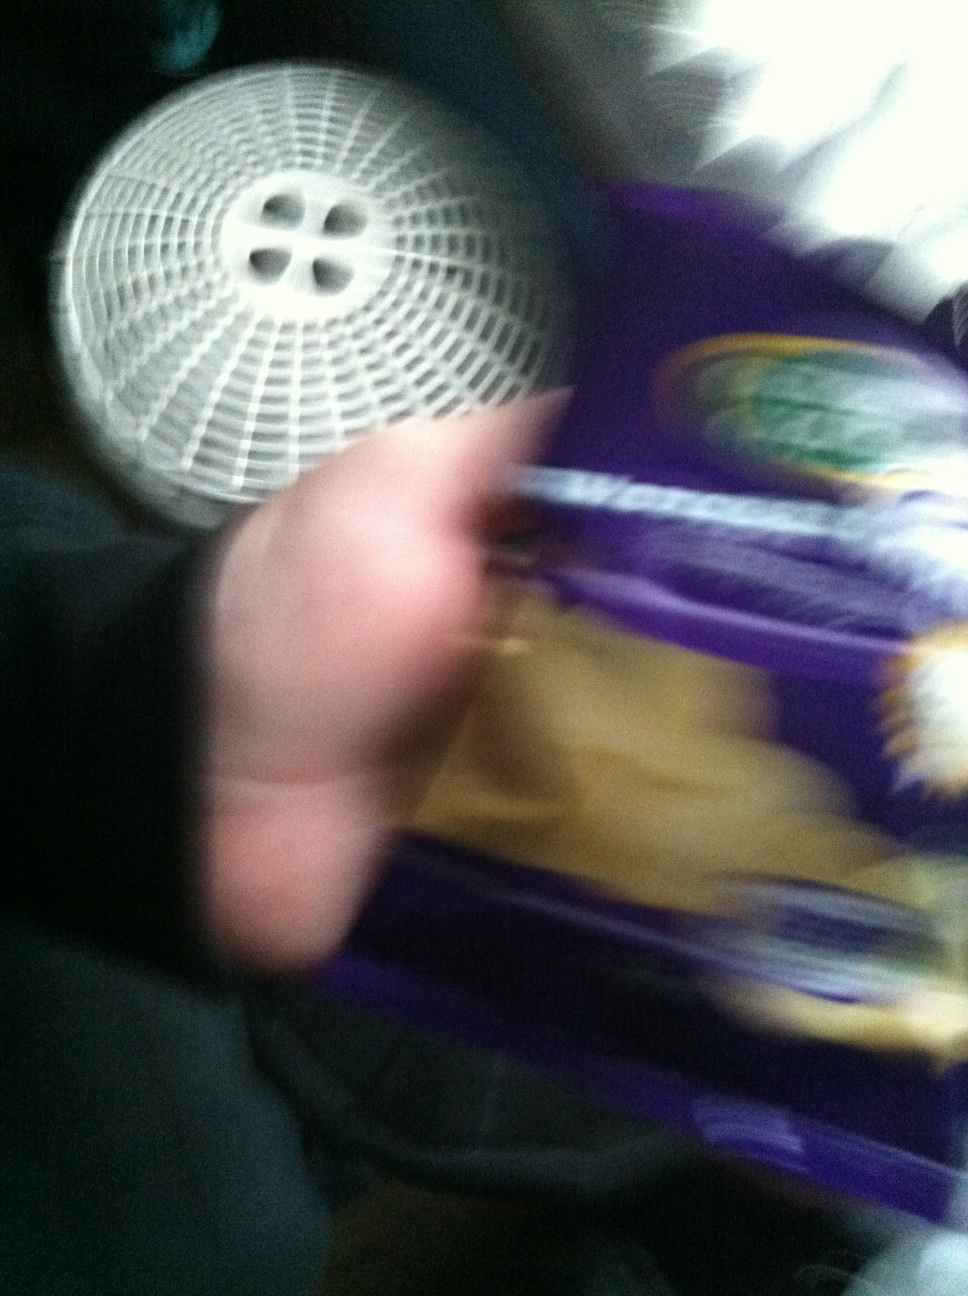Question: What kind of cuffs are these please? Thanks.
Answer: unanswerable